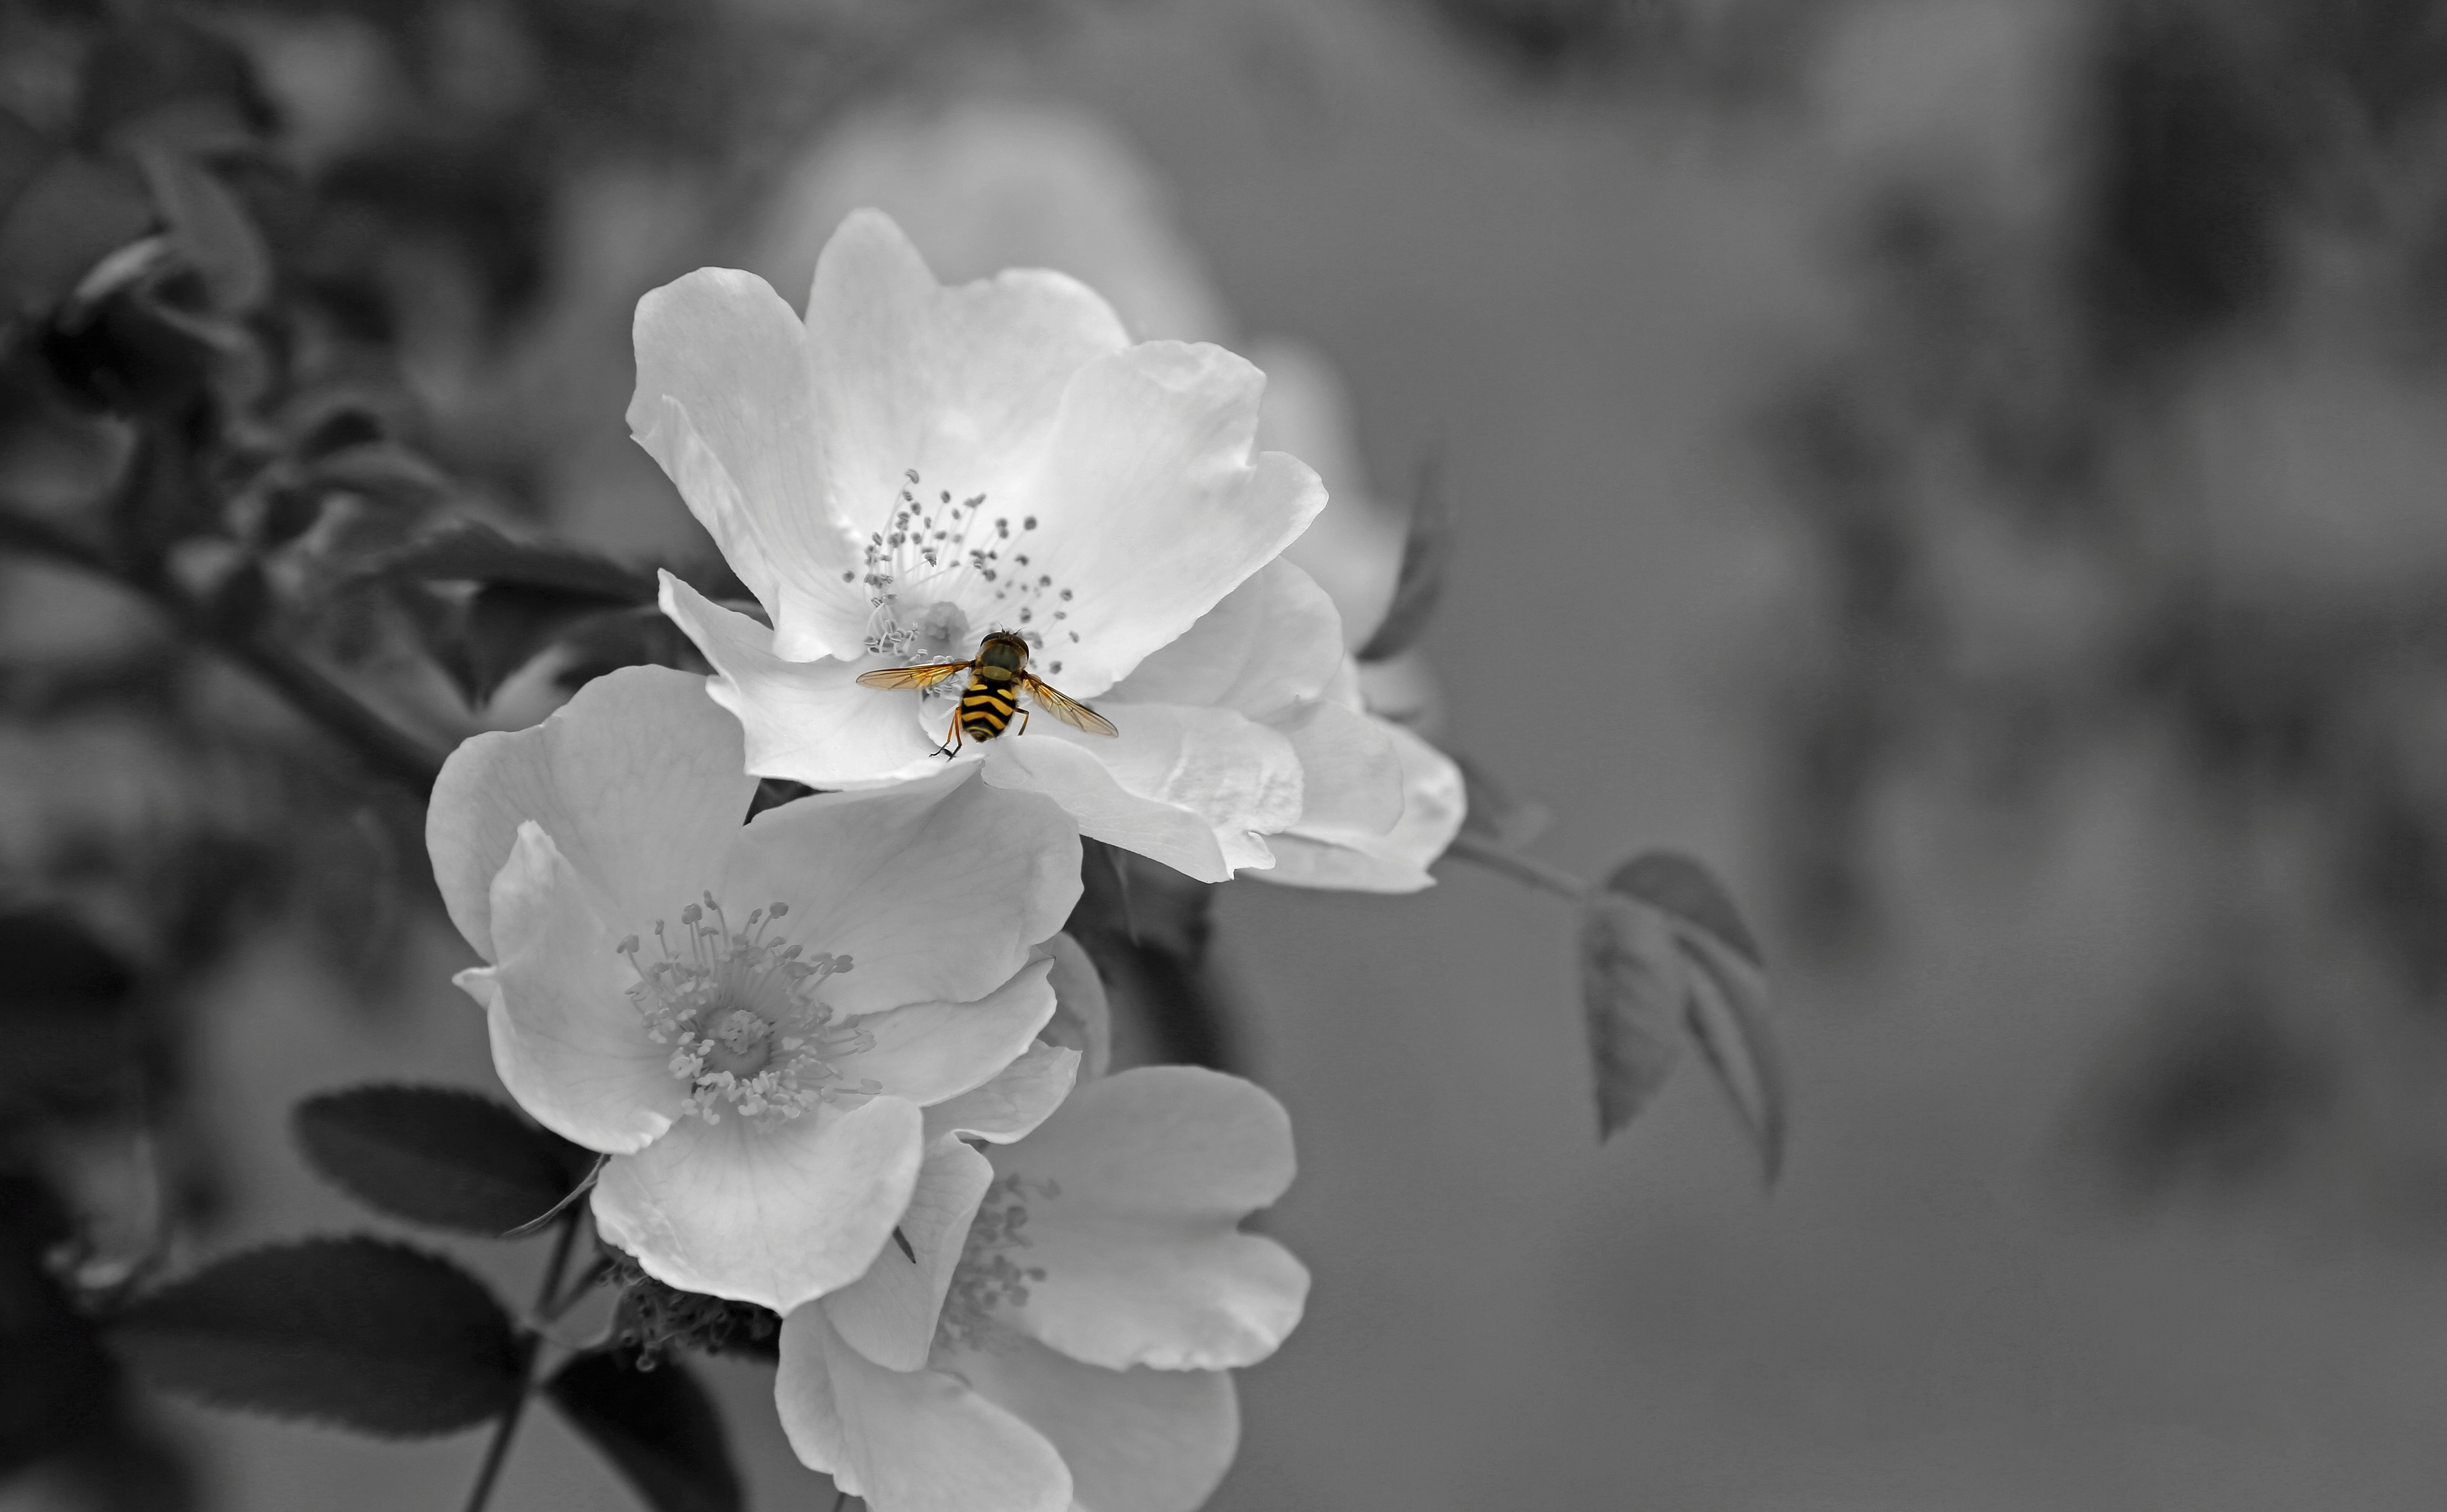
nature, branch, blossom, black and white, plant, white, photography, flower, petal, bloom, pollination, color, insect, macro, small, monochrome, flora, wild flower, close up, leaves, petals, back light, macro photography, flowering plant, monochrome photography, land plant, white plant